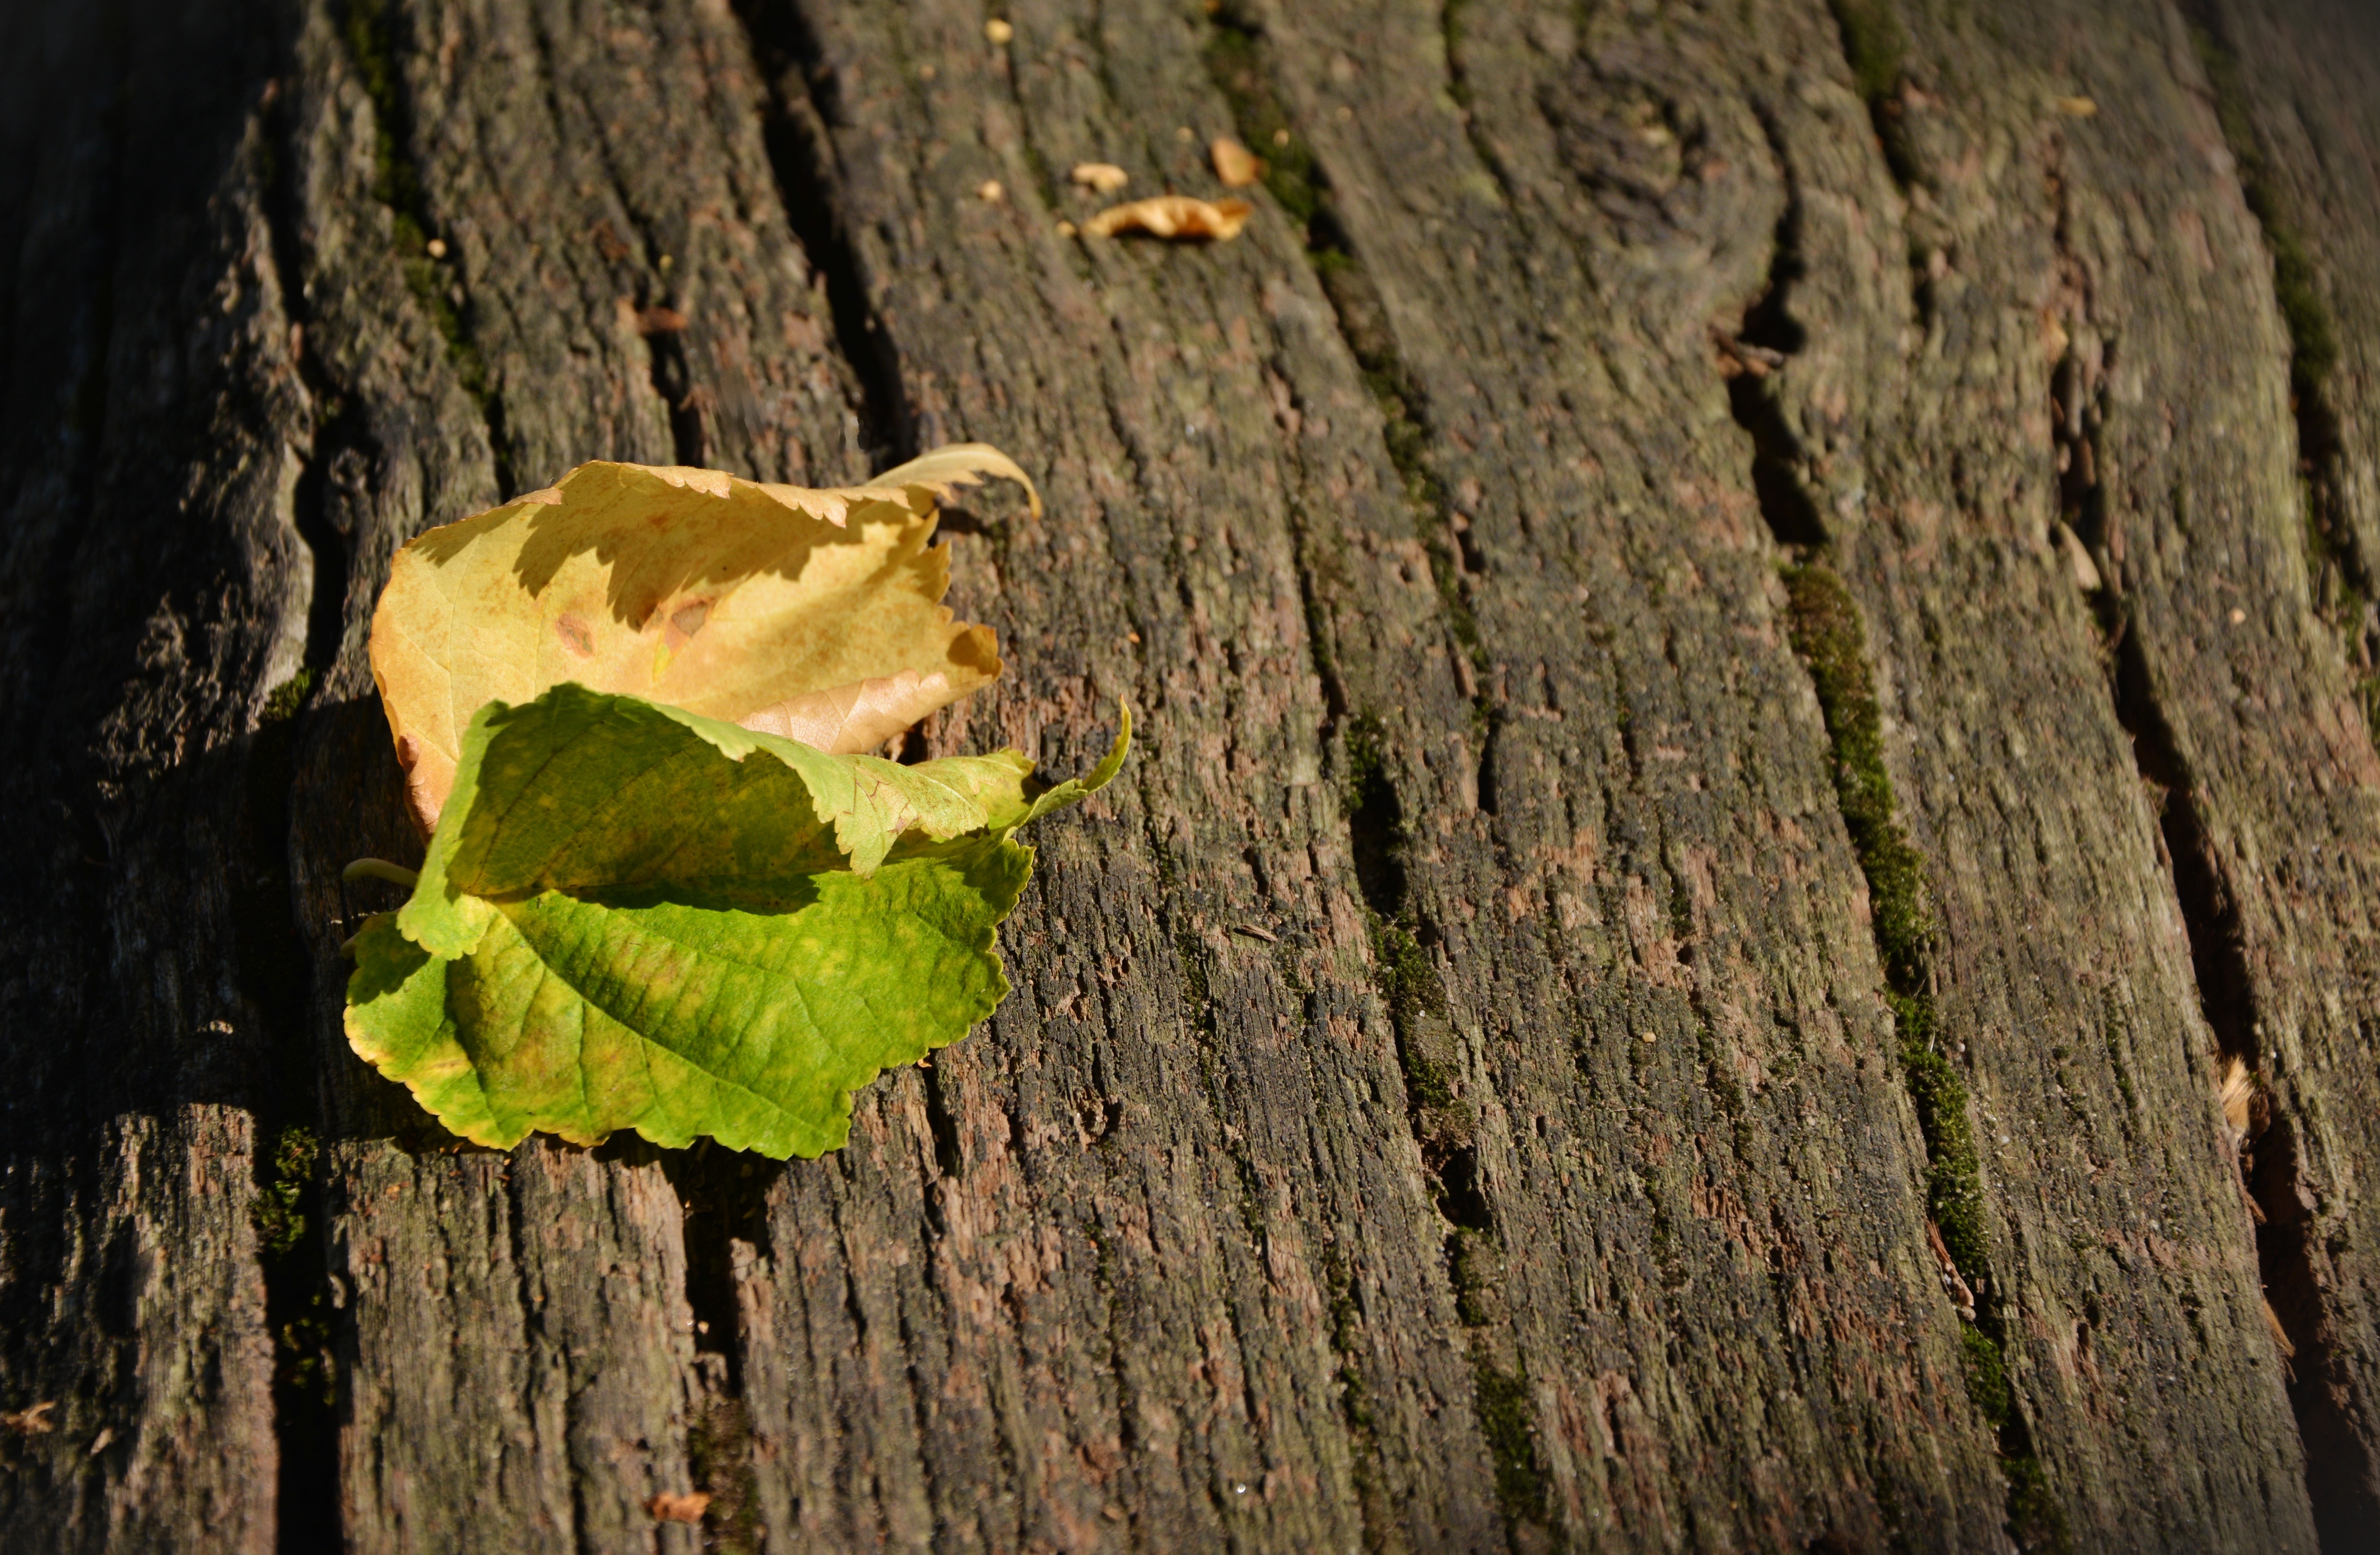
tree, nature, forest, branch, plant, wood, leaf, flower, trunk, wildlife, green, insect, autumn, soil, amphibian, yellow, flora, fauna, close up, autumn mood, wooden structure, leaves, transience, october, fall foliage, leaves in the autumn, foliage leaf, macro photography, colors of autumn, woody plant